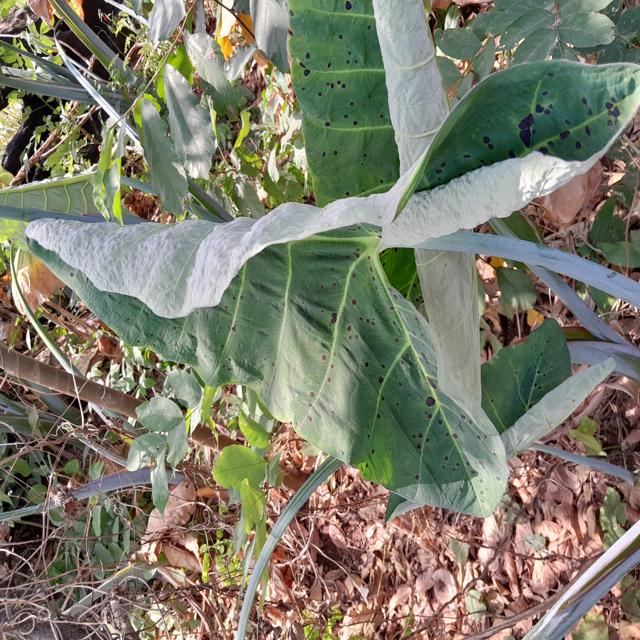
Label: Healthy